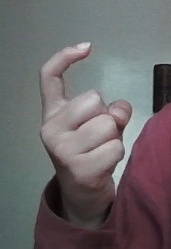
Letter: ra